First Luso-Malabarese War

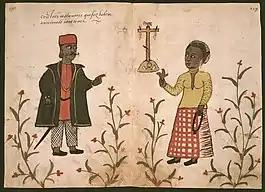
Portuguese watercolour sketch of Saint Thomas Christians, first contacted by Cabral and depicted in the Códice Casanatense.

He arrived at Cochin on 24 December and a treaty of commerce and alliance was signed with its raja, Unni Goda Varma. A trading post was opened on the city and Gonçalo Gil Barbosa left ashore as its director with six men. While at Cochin, Cabral was sought by deputations from the rulers of Cannanore and Kollam, who also wished to sign alliances with Portugal against the Zamorin. A number of Saint Thomas Christians from Cranganore also contacted Cabral and requested passage to Europe.